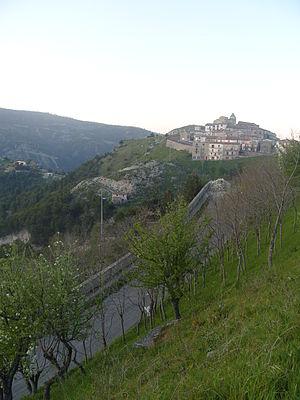
Albidona est une commune de la province de Cosenza, dans la région de Calabre, en Italie.